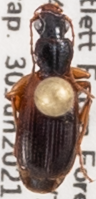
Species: Cymindis neglecta
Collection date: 2021-06-30
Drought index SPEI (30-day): -1.814
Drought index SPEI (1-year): -1.28
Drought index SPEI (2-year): -0.968